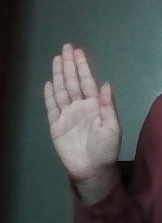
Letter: seen